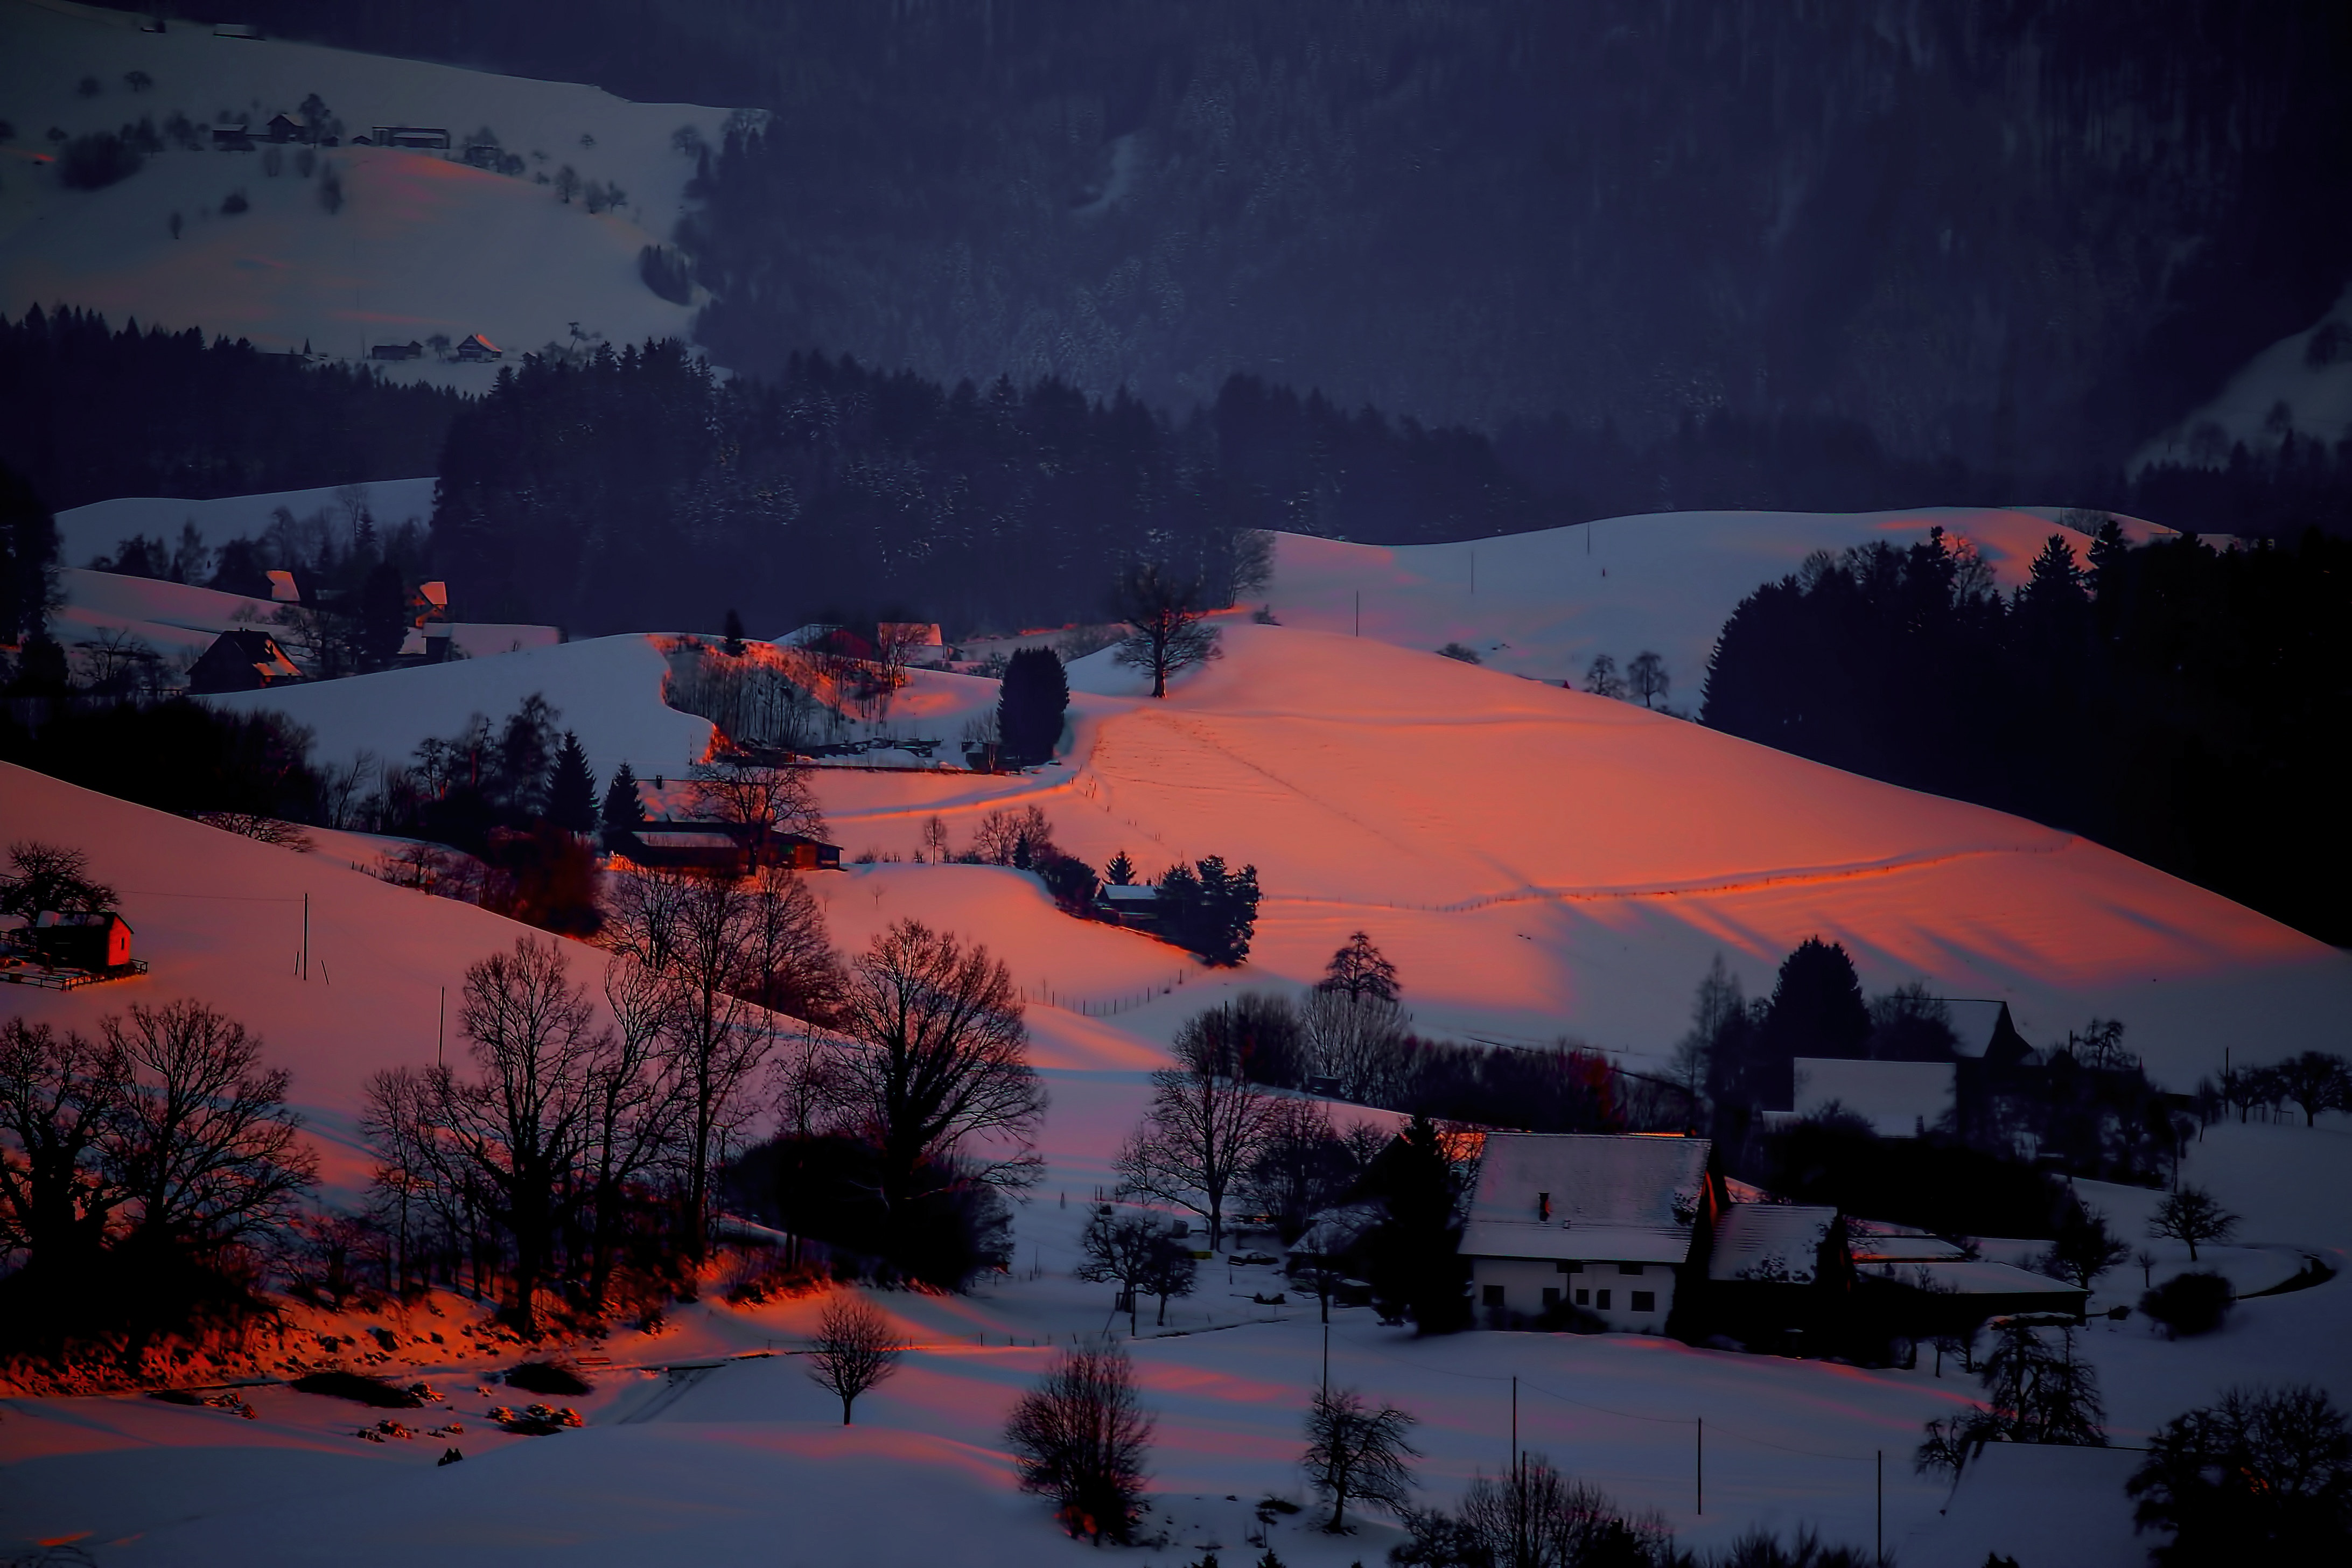
landscape, tree, nature, mountain, snow, winter, cloud, sky, sunrise, sunset, night, countryside, morning, hill, dawn, atmosphere, mountain range, village, dusk, evening, rural, darkness, cool image, alps, cool photo, freezing, phenomenon, computer wallpaper, glacial landform, geological phenomenon